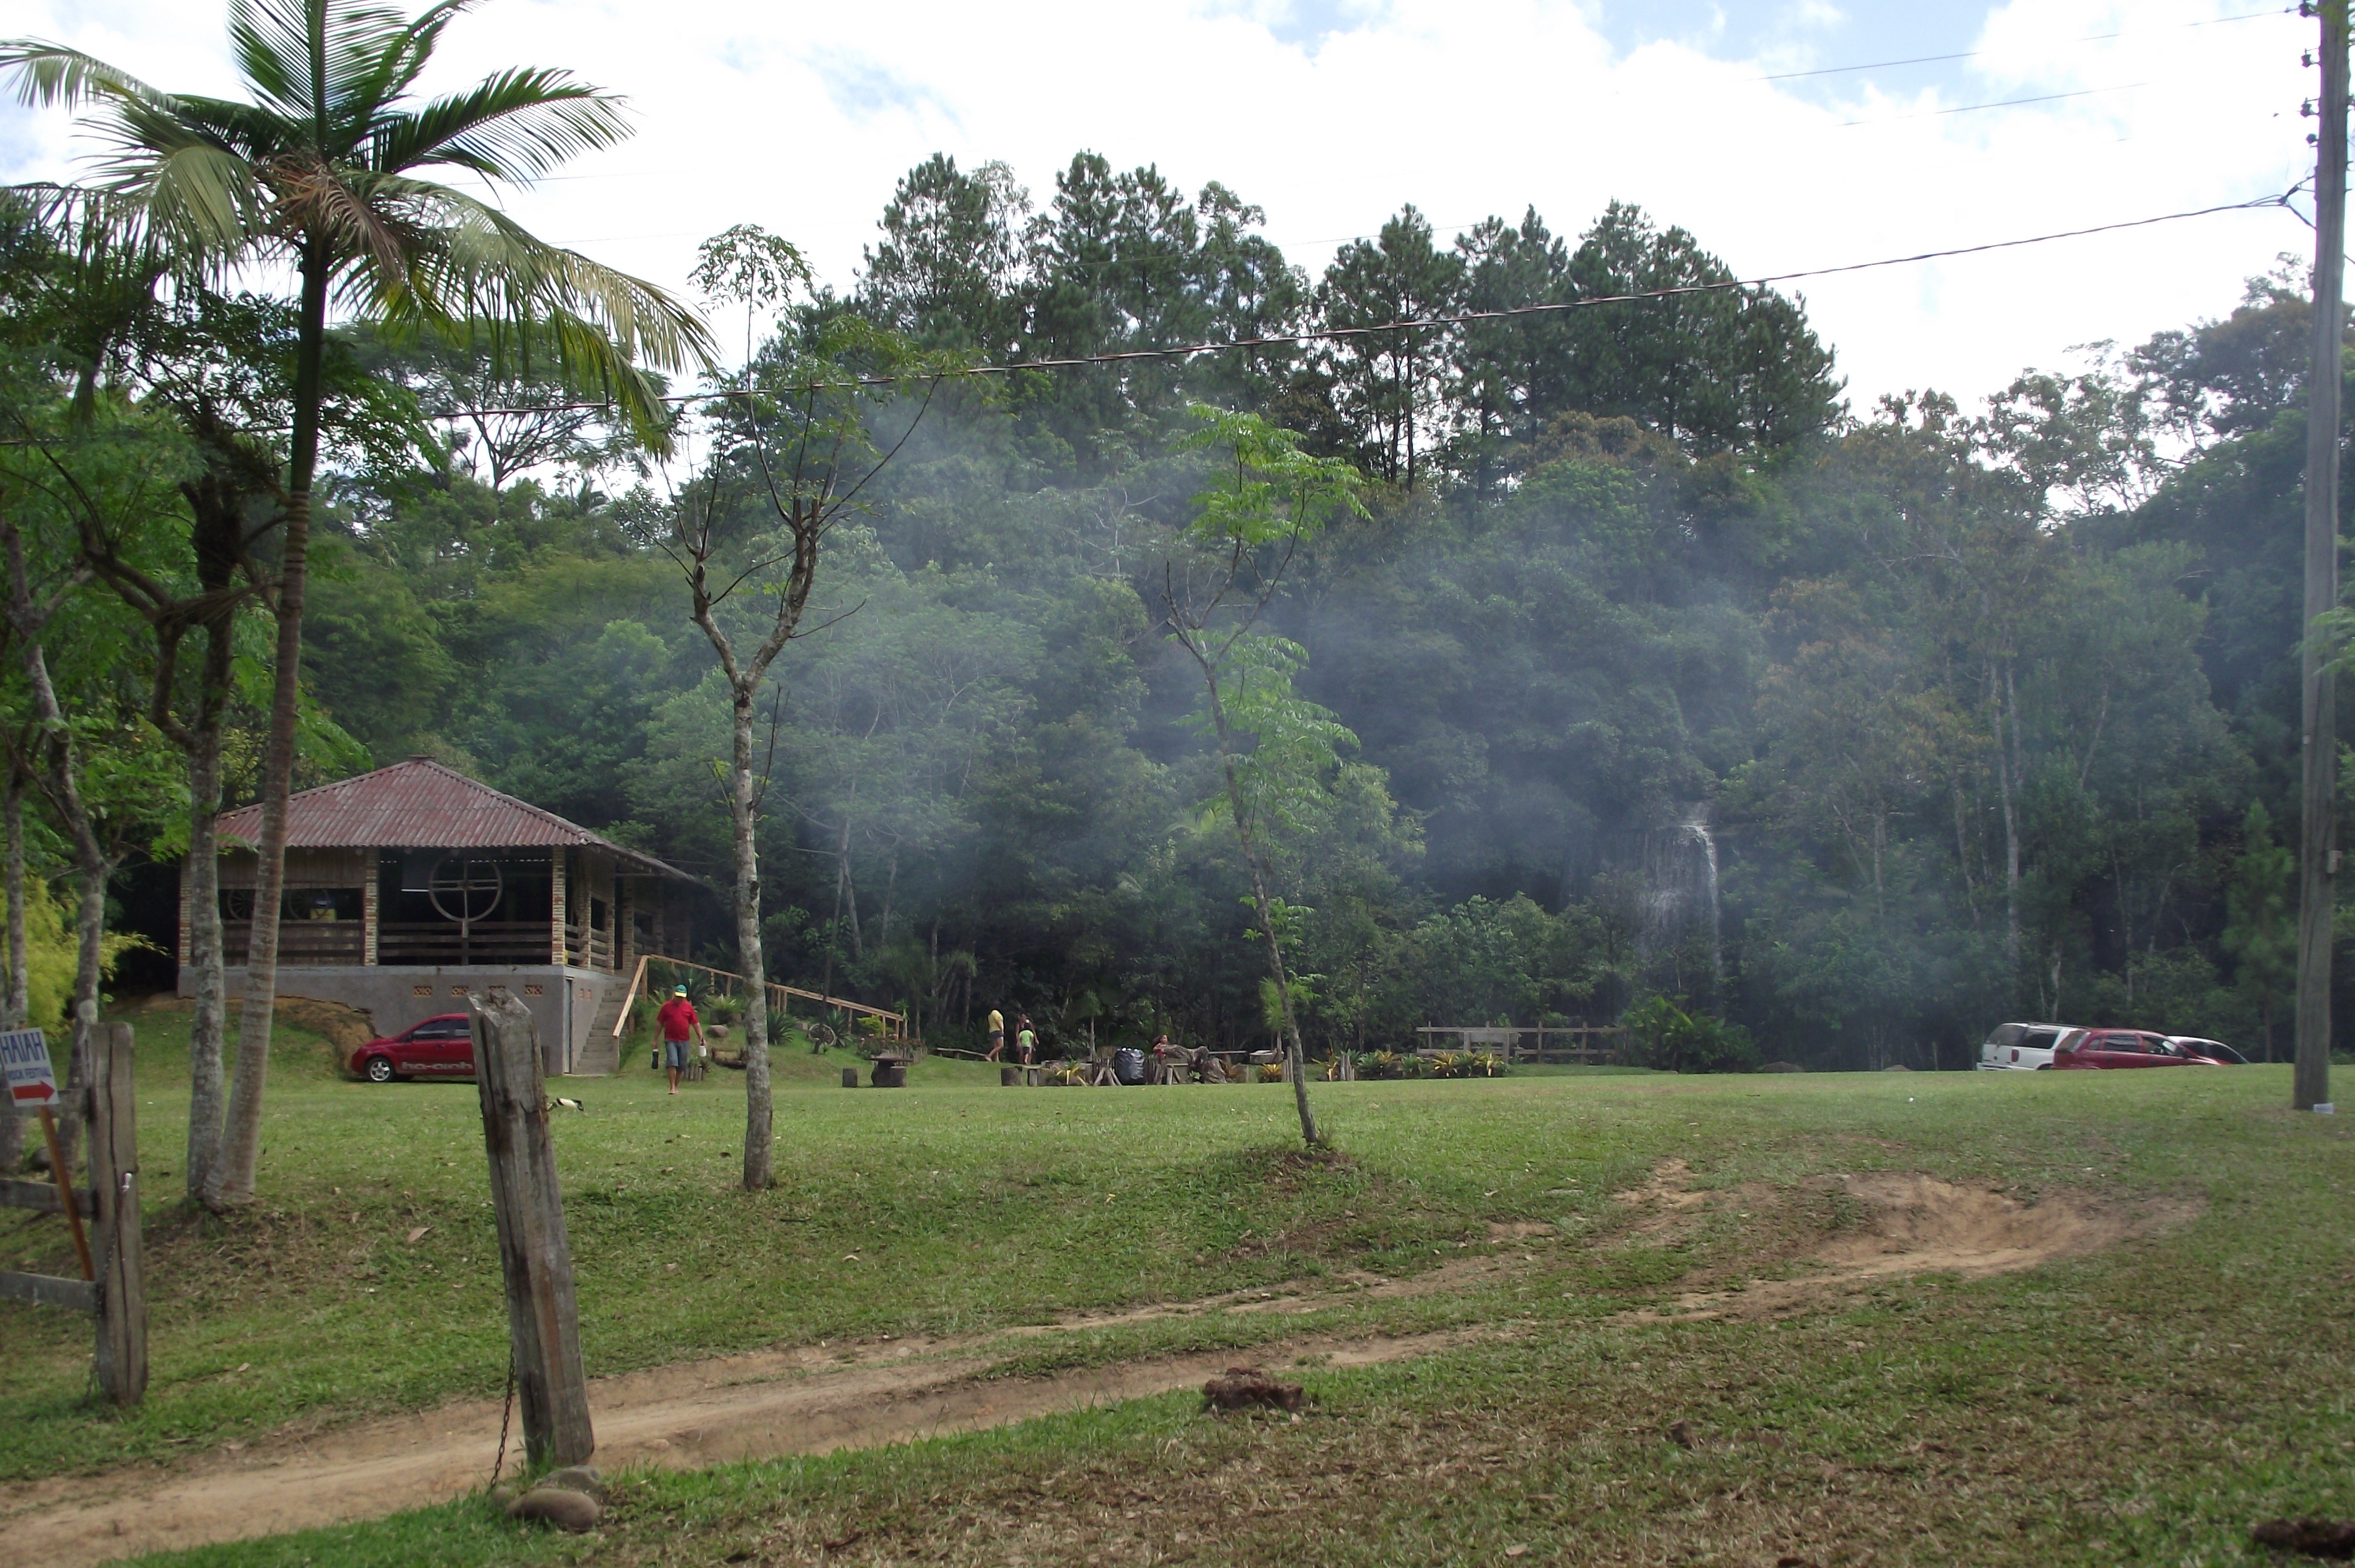
tree, nature, forest, farm, jungle, soil, camping, ecology, kiosk, plantation, rural area, land lot